Rick Reuschel

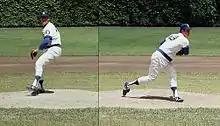
Reuschel in 1981

Reuschel was traded to the New York Yankees in 1981. Reuschel was 4-4 with a 2.67 ERA in eleven starts with the Yankees, pitched six innings, giving up two runs against the Milwaukee Brewers in the AL Division Series, and made his first World Series appearance, with a 4.91 ERA in two games. The 1981 World Series marked the last chapter of the Dodgers-Yankees trilogy of that era, this one won by the Dodgers. Reuschel was ineffective in that Series, and it appeared his career might be finished.